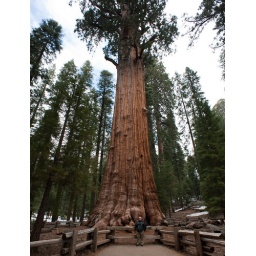
General Sherman Giant Sequoia tree, the largest tree in the world (by weight). Its base is over 100 feet around!